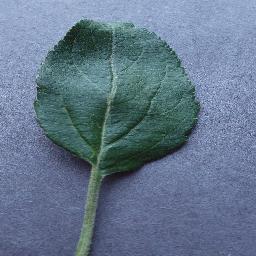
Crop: apple
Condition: healthy